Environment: real
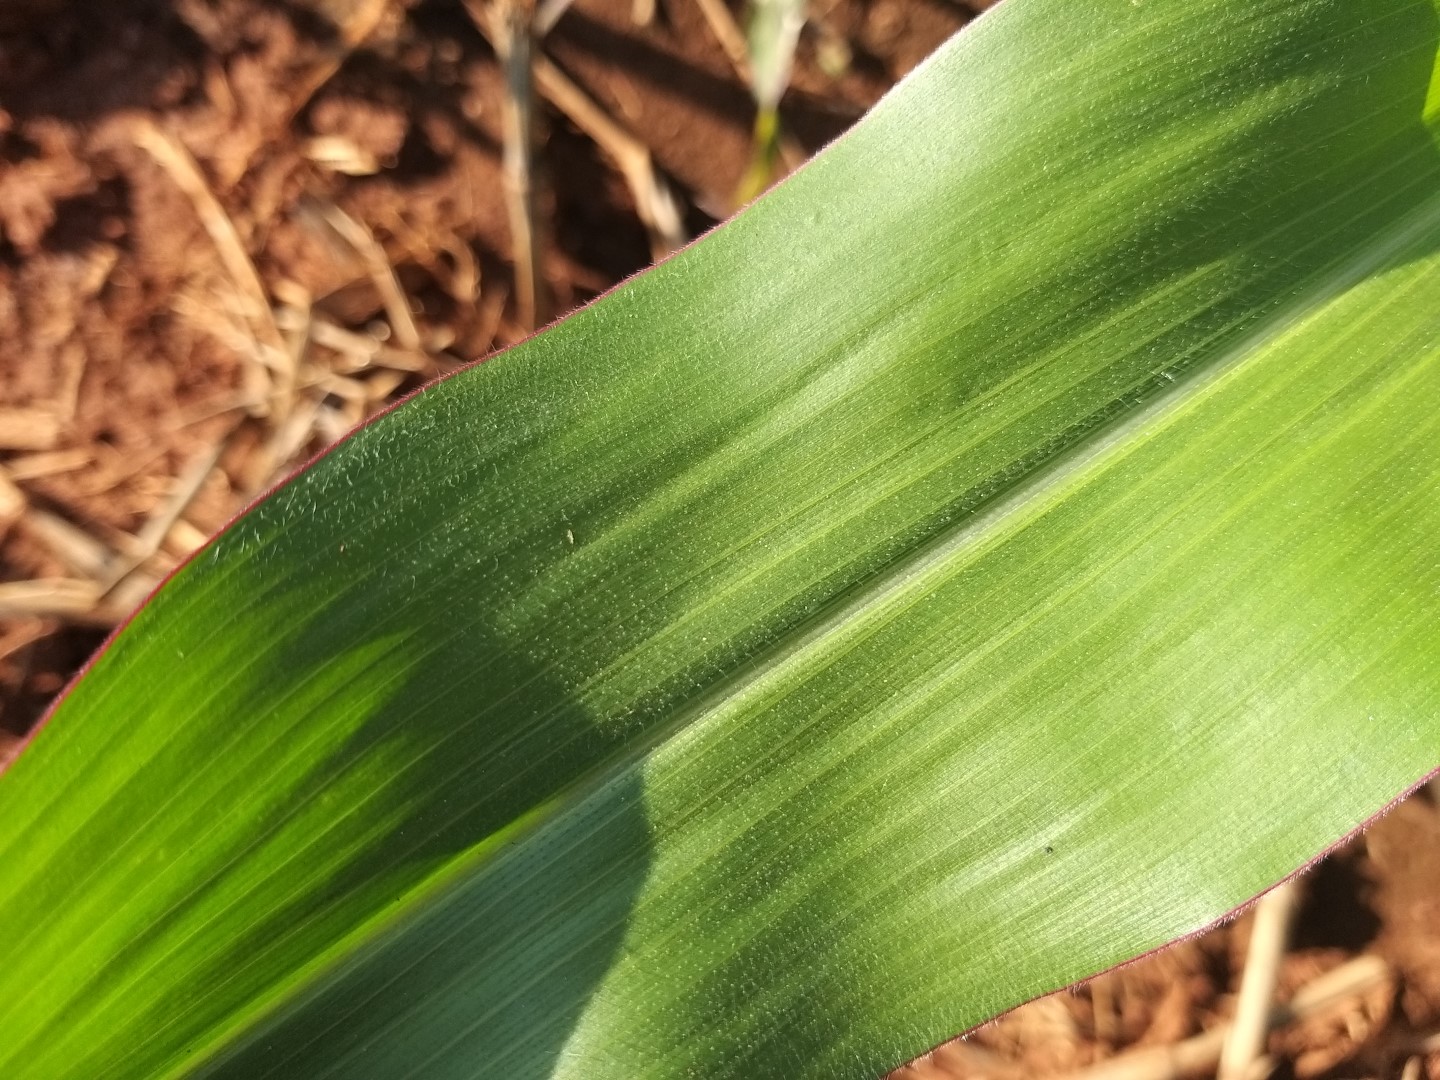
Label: healthy